History of the Jews in Curaçao

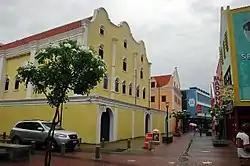
The Mikvé Israel-Emanuel Synagogue, in Willemstad, Curaçao. Completed in 1674

In 1634, the Dutch overthrew the Spanish on the island of Curaçao and migration followed. The first Jew on the island, Samuel Cohen, was part of the conquering fleet and had served as an interpreter to Dutch commander Johannes van Walbeeck. The first Sephardim began arriving in the 1650s, when Joao d’Ylan led around a dozen Jewish families to establish the Plantation "De Hoop" (Plantation of Hope) in 1651. Granted a two-mile strip of land along the coast by the West India Company, these settlers established the community of Mikve Israel with the plan of farming. They were joined by a group of around seventy colonists arriving in 1659, under the patronage of Isaac da Costa, who brought with them a Torah scroll, as a gift from the Jewish congregation of Amsterdam. That same year, the first cemetery Beth Haim was consecrated, which is probably the oldest Jewish cemetery in the Americas.